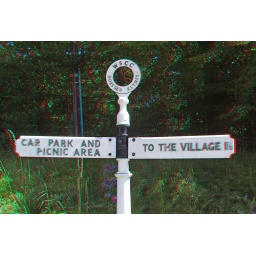
Bluebell railway Horsted Keynes in anaglyph 3D stereo red cyan glasses to view